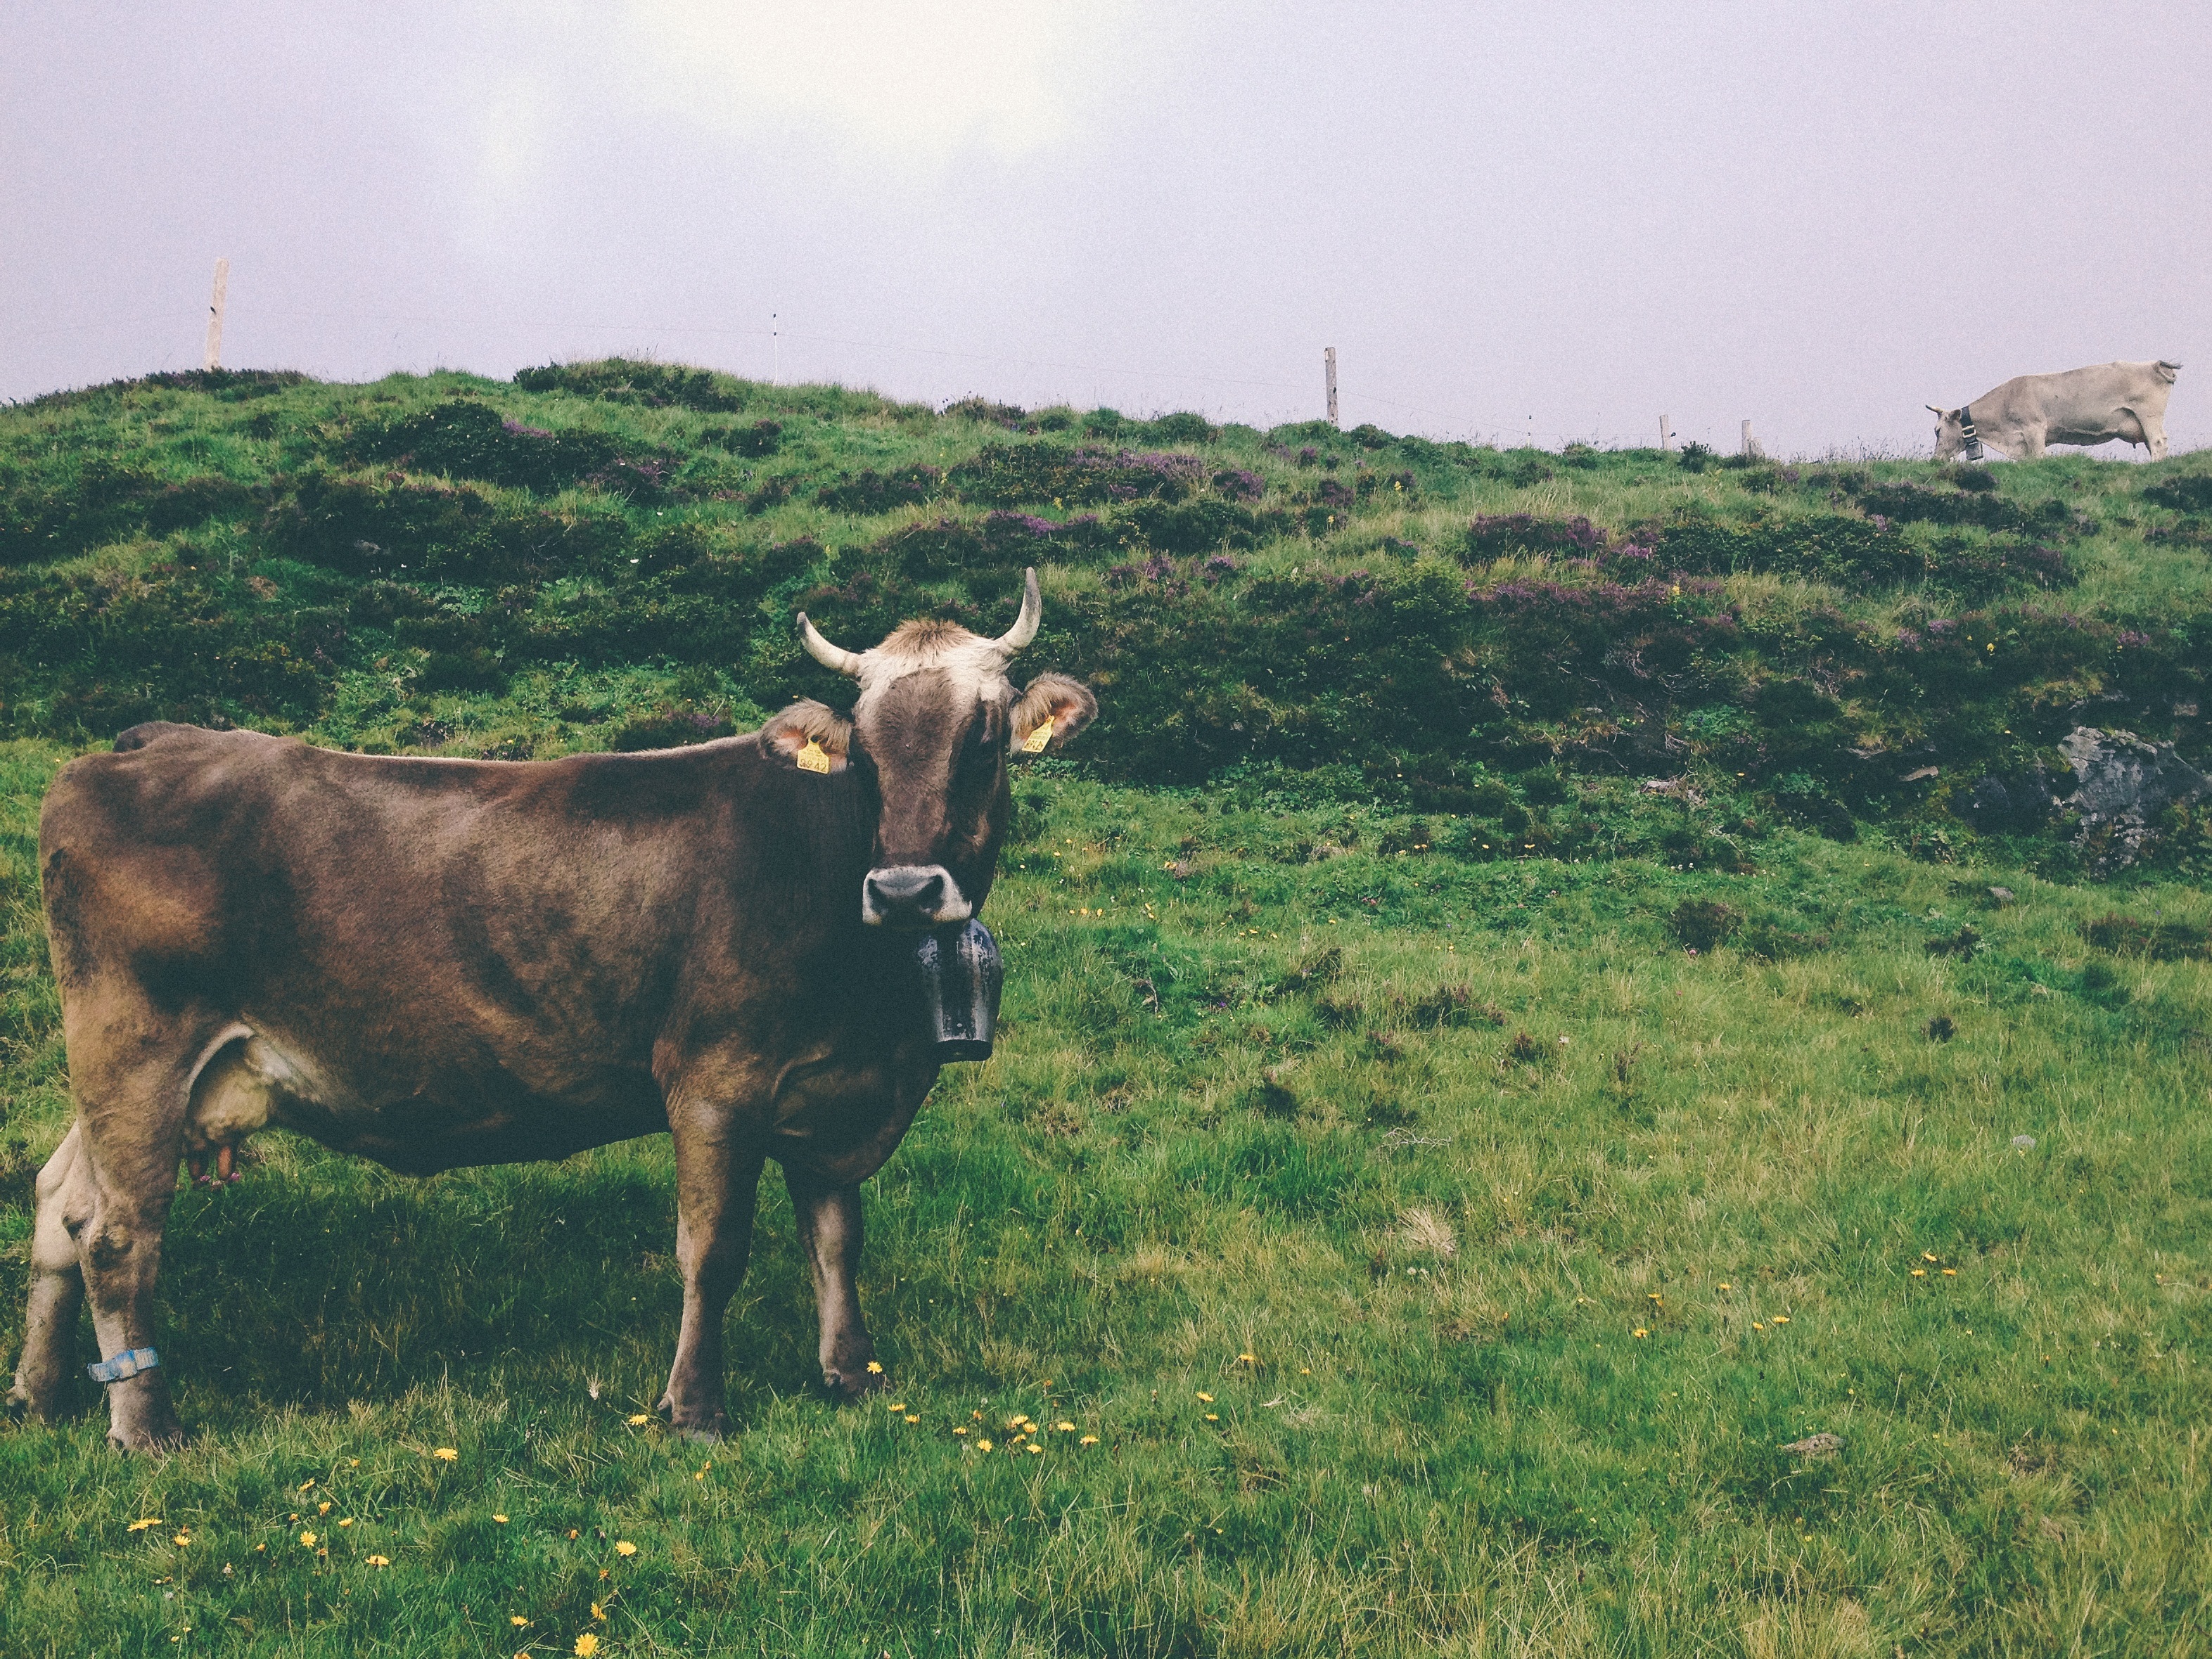
landscape, nature, grass, field, farm, meadow, prairie, countryside, animal, country, standing, rural, cow, cattle, herd, farming, pasture, grazing, livestock, ranch, brown, mammal, agriculture, beef, bovine, fauna, plain, farmland, graze, bull, grassland, habitat, dairy, ox, heifer, rural area, cowbell, dairy cow, cattle like mammal, cow goat family, texas longhorn